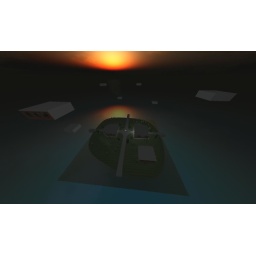
library boxes in the sky